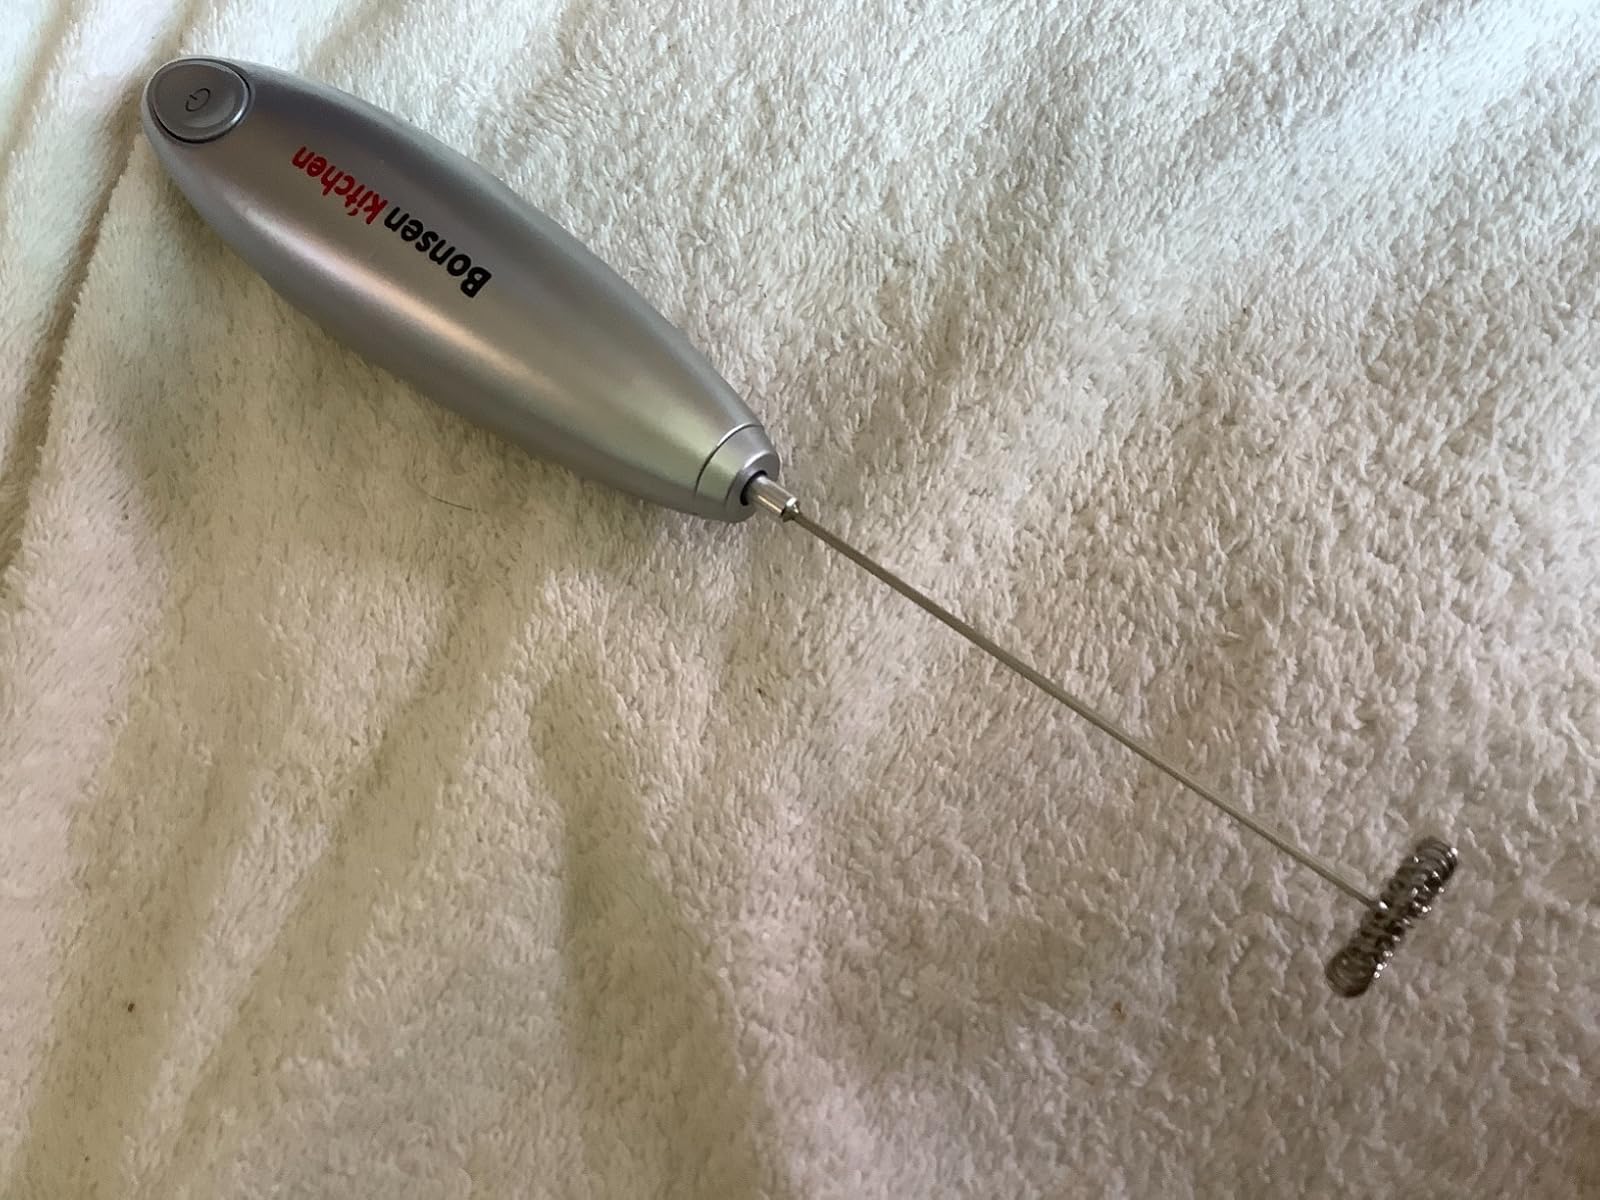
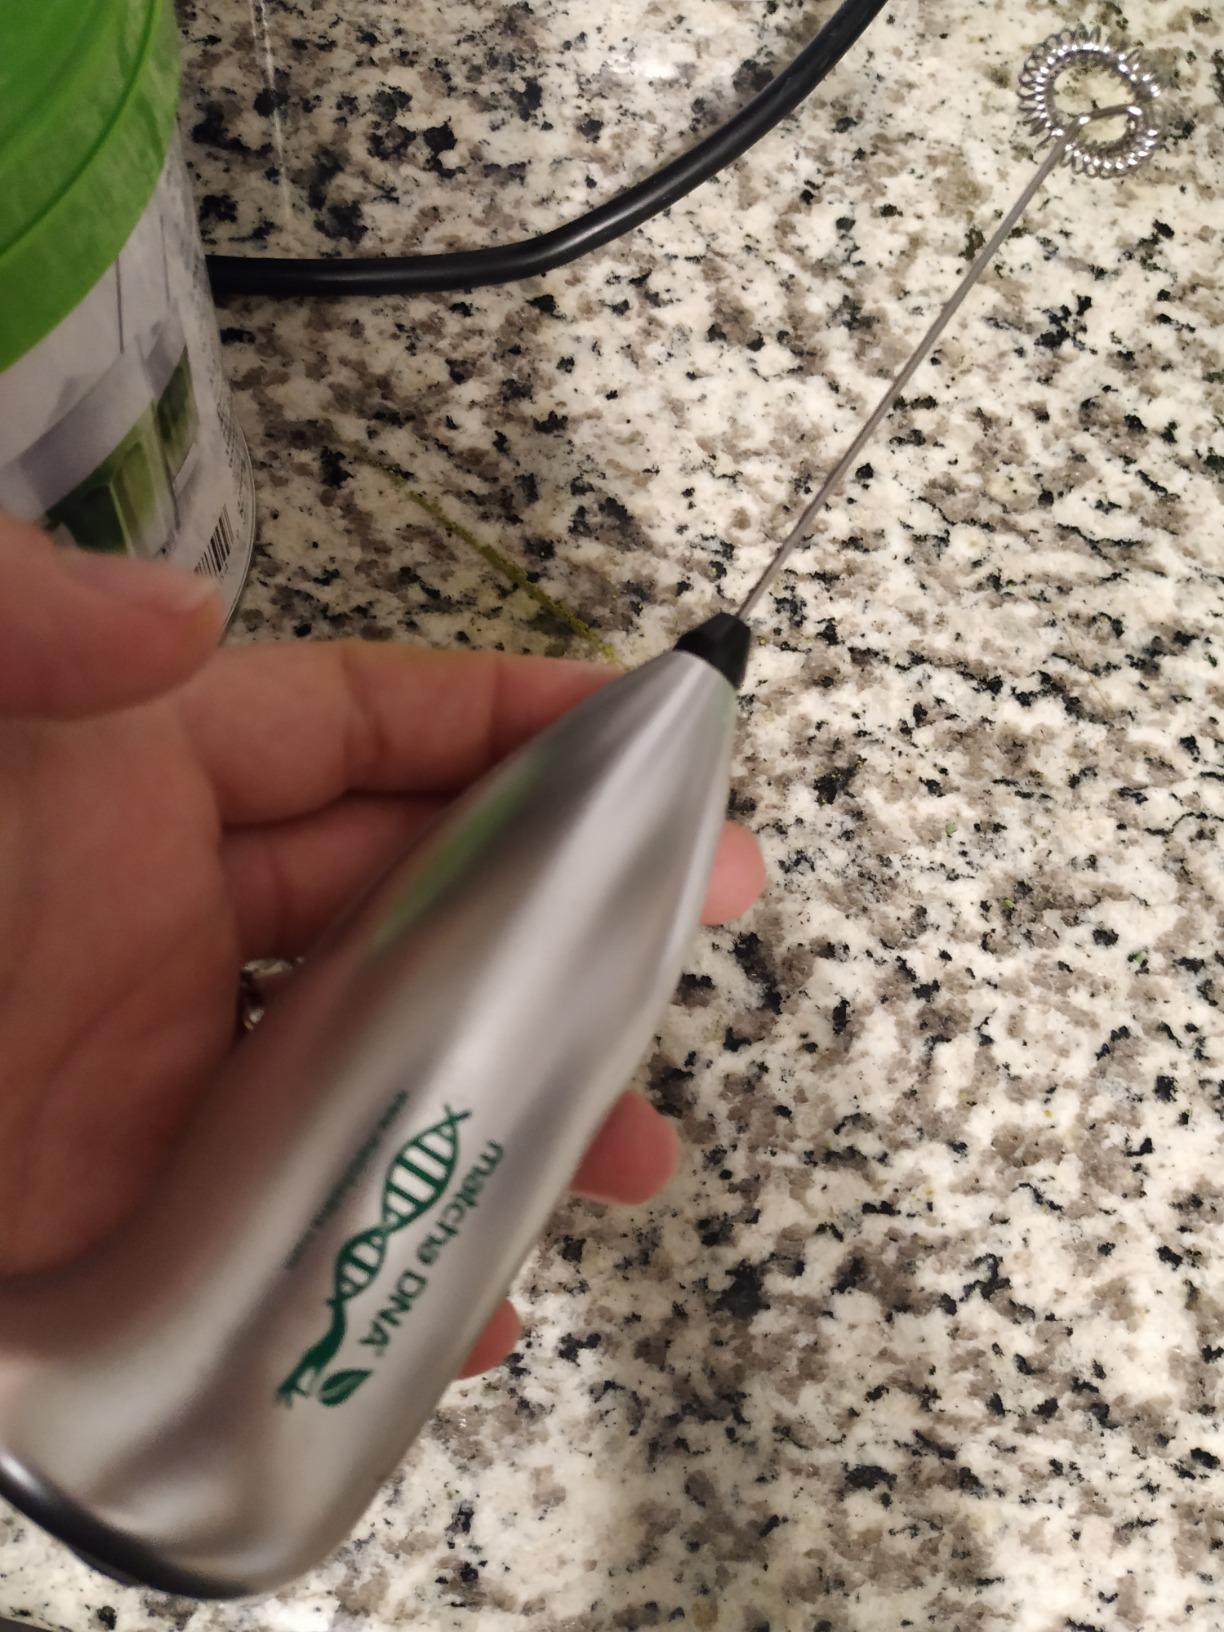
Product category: items_mixer
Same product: no